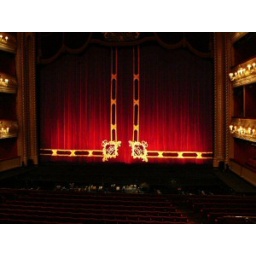
best seats in the house